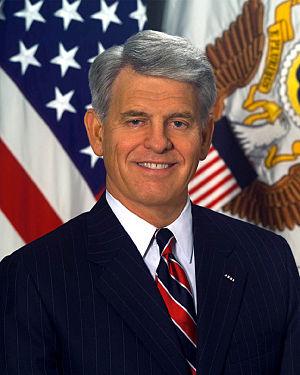
Le secrétaire à l'Armée des États-Unis est un haut responsable civil au sein du département de la Défense des États-Unis. Il est légalement responsable de tout ce qui concerne l'armée de terre des États-Unis : effectifs, personnel, réserve, installations, environnement, acquisition de systèmes et équipements d’armes, communication et gestion financière.